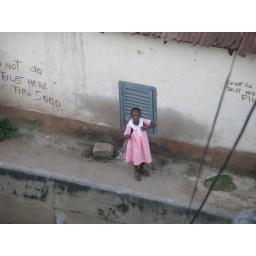
We notice Aradua coming home from school in her pink dress